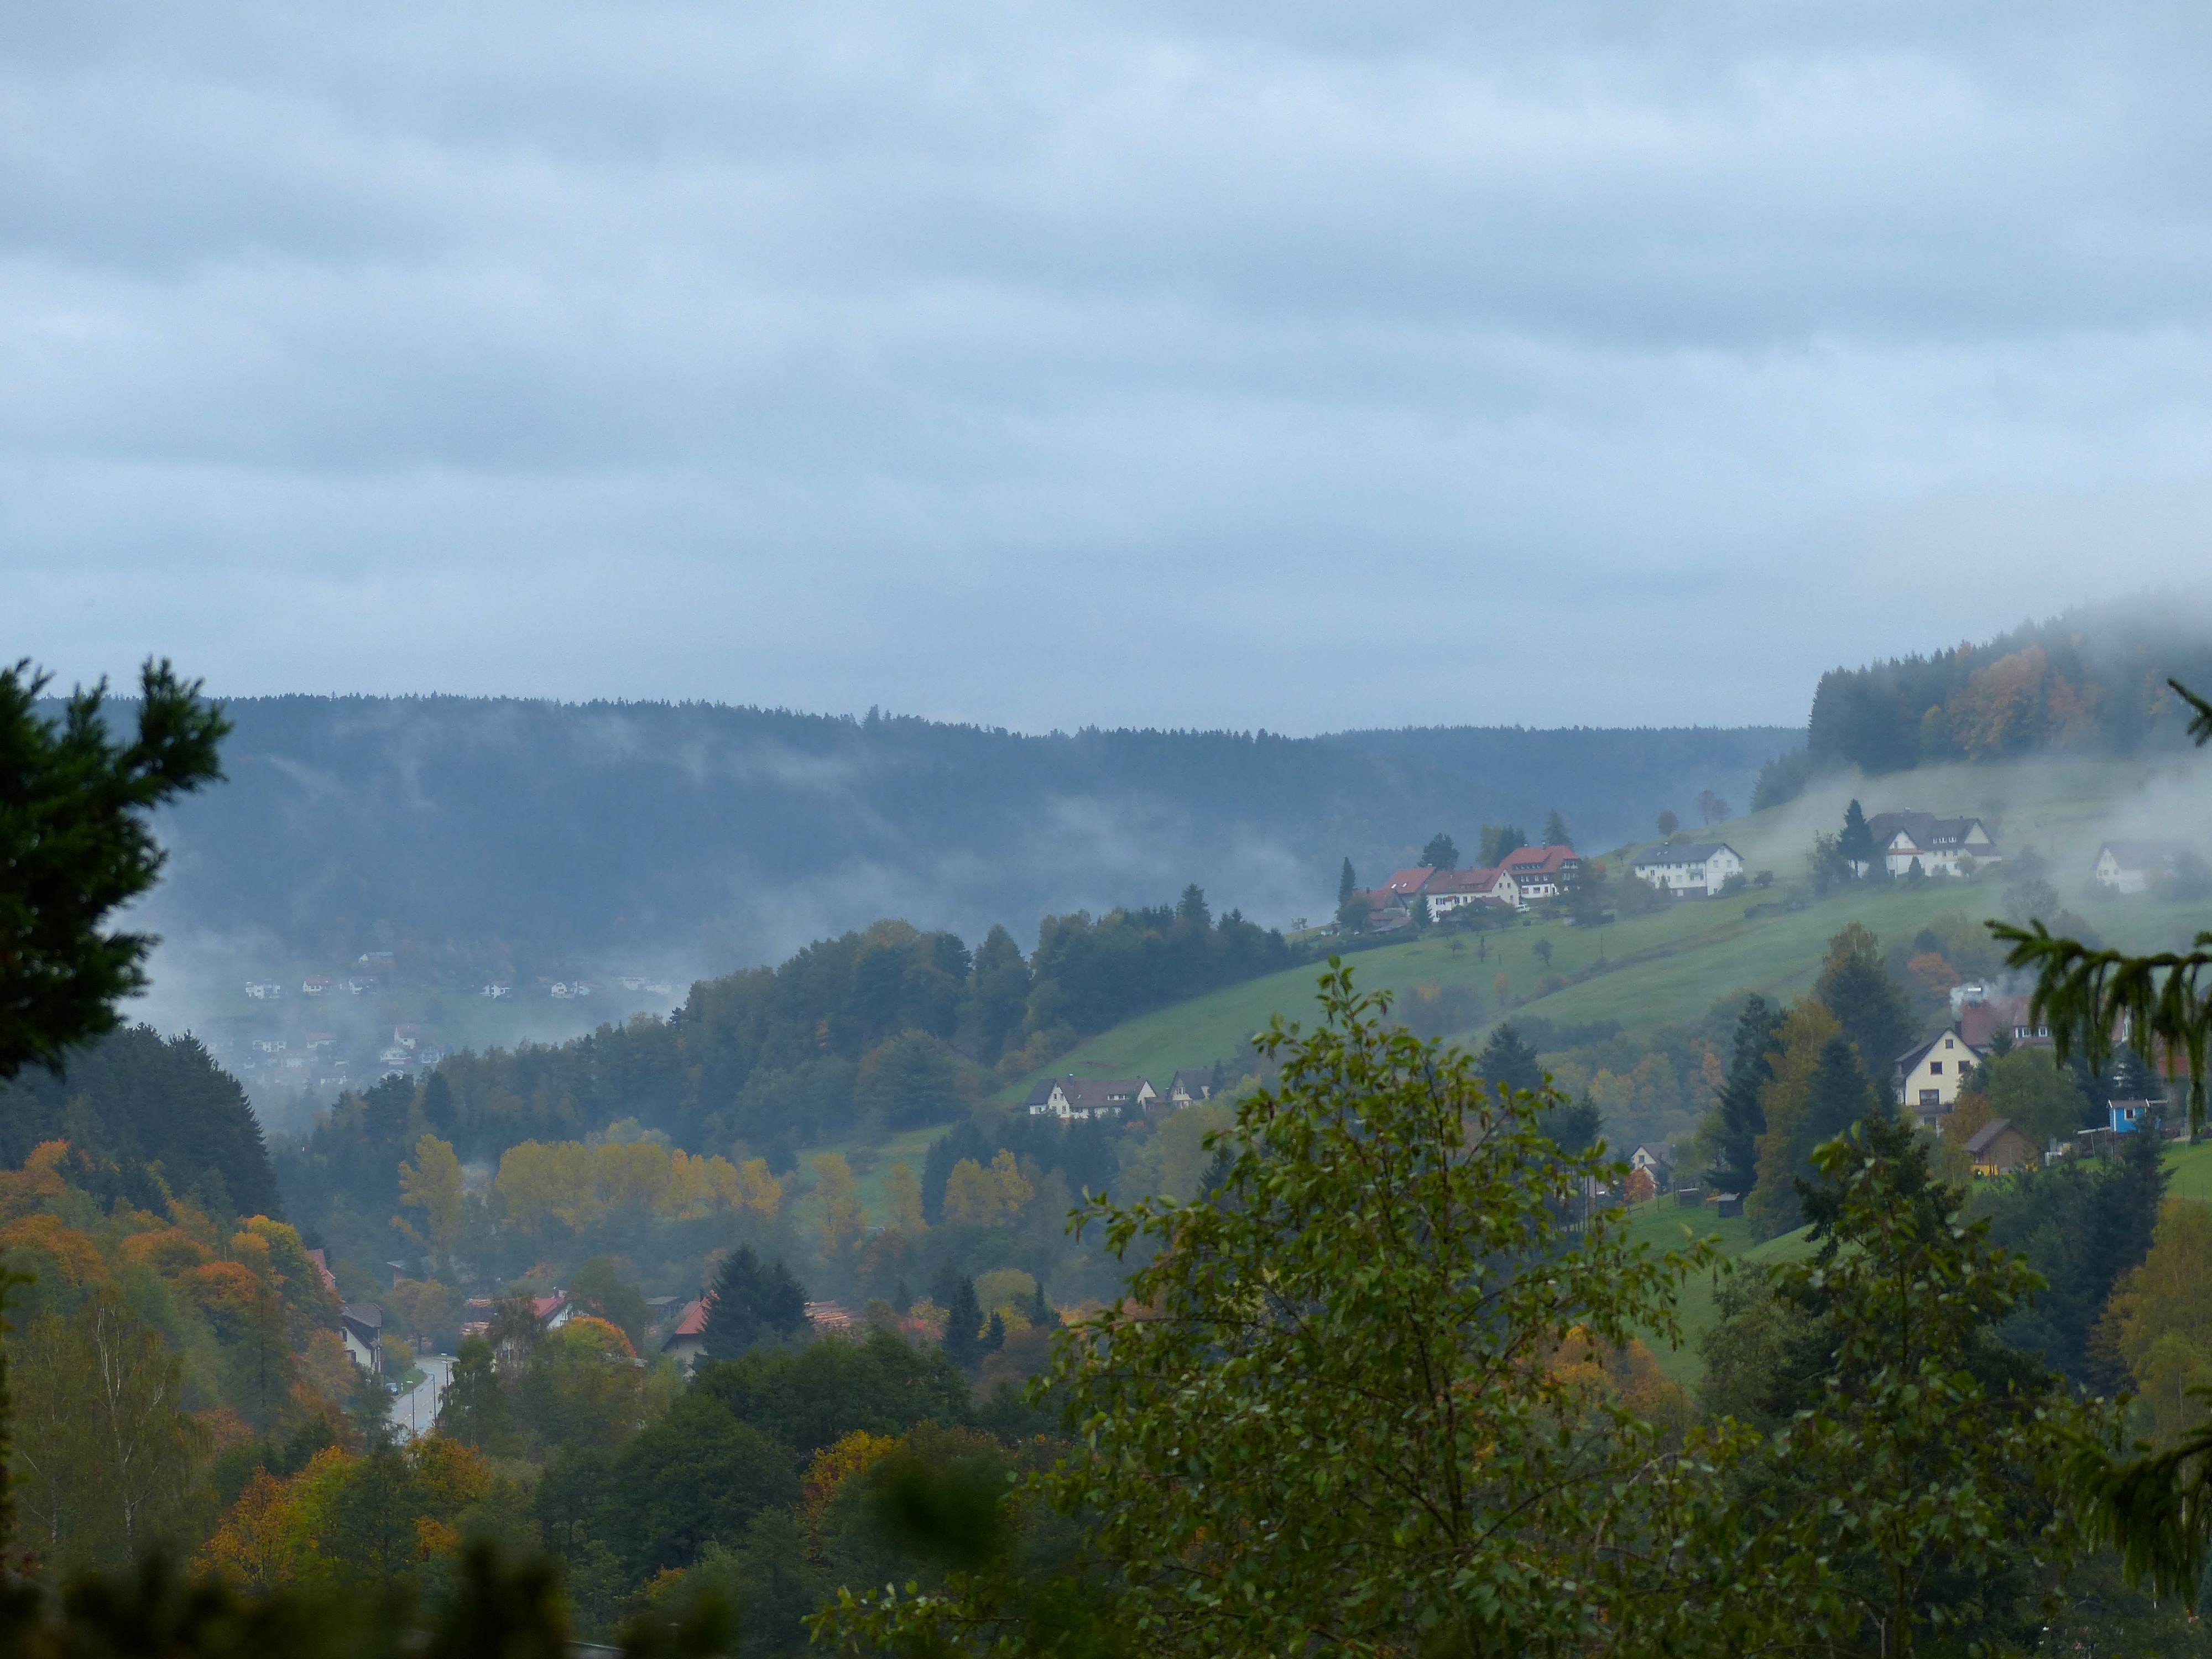
landscape, nature, forest, wilderness, mountain, cloud, mist, hiking, morning, fall, hill, valley, mountain range, travel, foliage, europe, autumn, black, terrain, ridge, trees, leaves, hotel, alps, plateau, germany, schwarzwald, ecosystem, baiersbronn, mitteltal, bareiss, screenshot, landform, geographical feature, atmospheric phenomenon, mountainous landforms